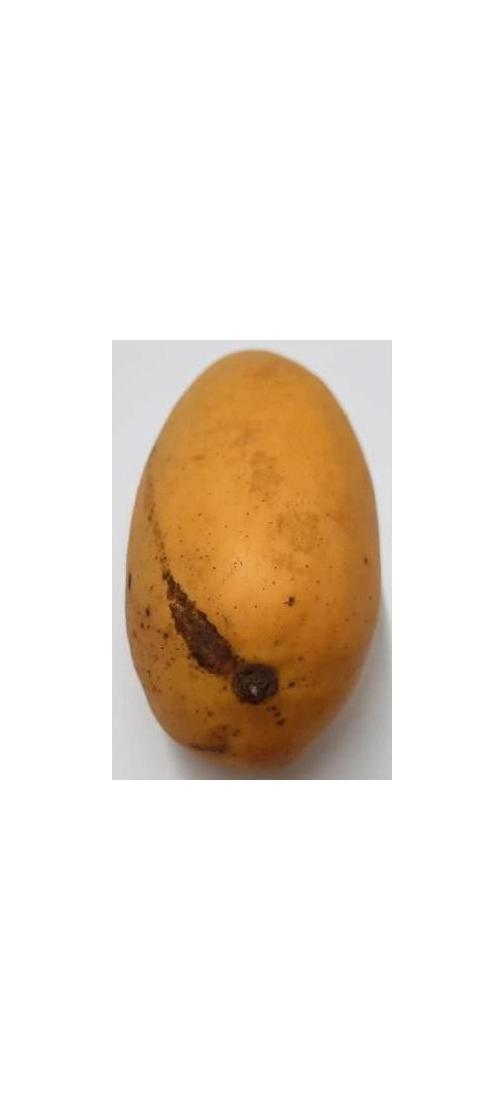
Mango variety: Katimon